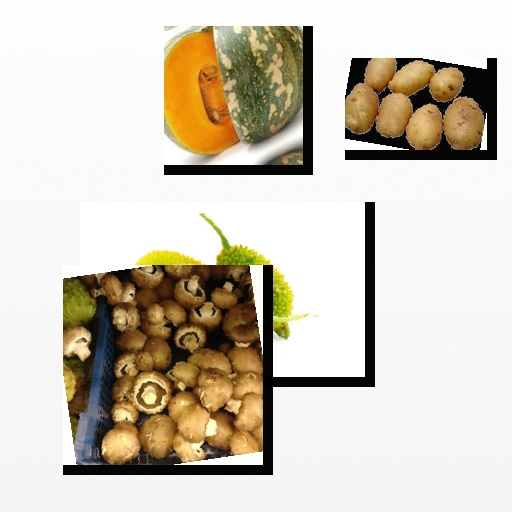
Food items: pumpkin, potato, spiny_gourd, mushroom